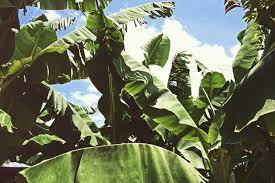
Majani mabichi ya migomba imeenea kila mahali na kufunika sehemu kubwa ya anga. Kati ya majani haya kinaonekana kipande cha anga la [cs] blue [cs] chenye mawingu mweupe. Miwele ya jua inapenya kupitia kwenye majani na kuleta mwangaza na kivuli katika mandhari ya shamba lenye uhai.